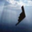
Label: airplane